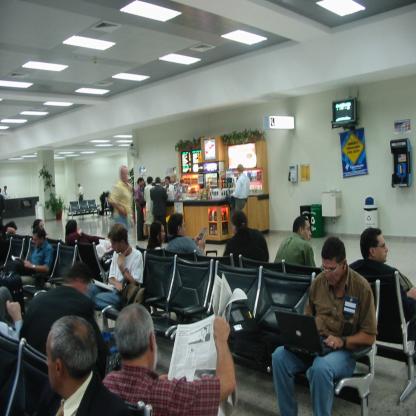
Scene: Indoor